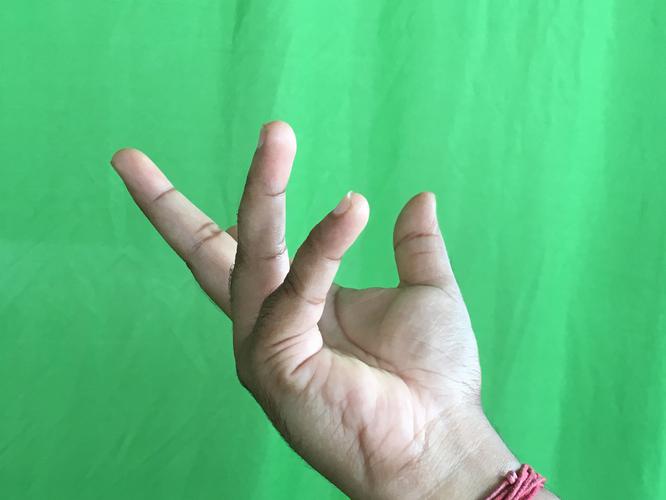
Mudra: Alapadmam
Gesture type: single_hand